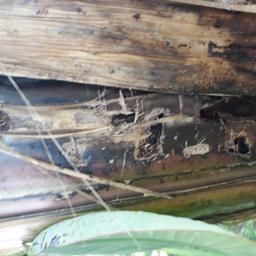
Label: PSEUDOSTEM WEEVIL